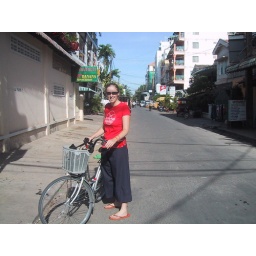
This is me in the street where i live... with my grannie bike! Hooray for grannie bikes and baskets